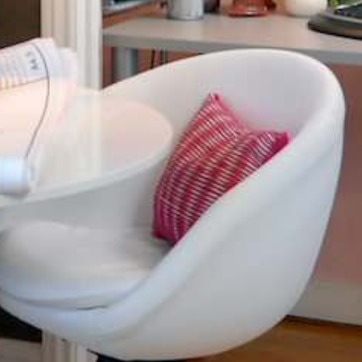
Material: fabric